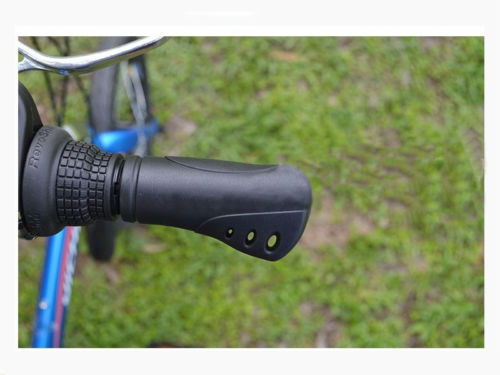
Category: bicycle